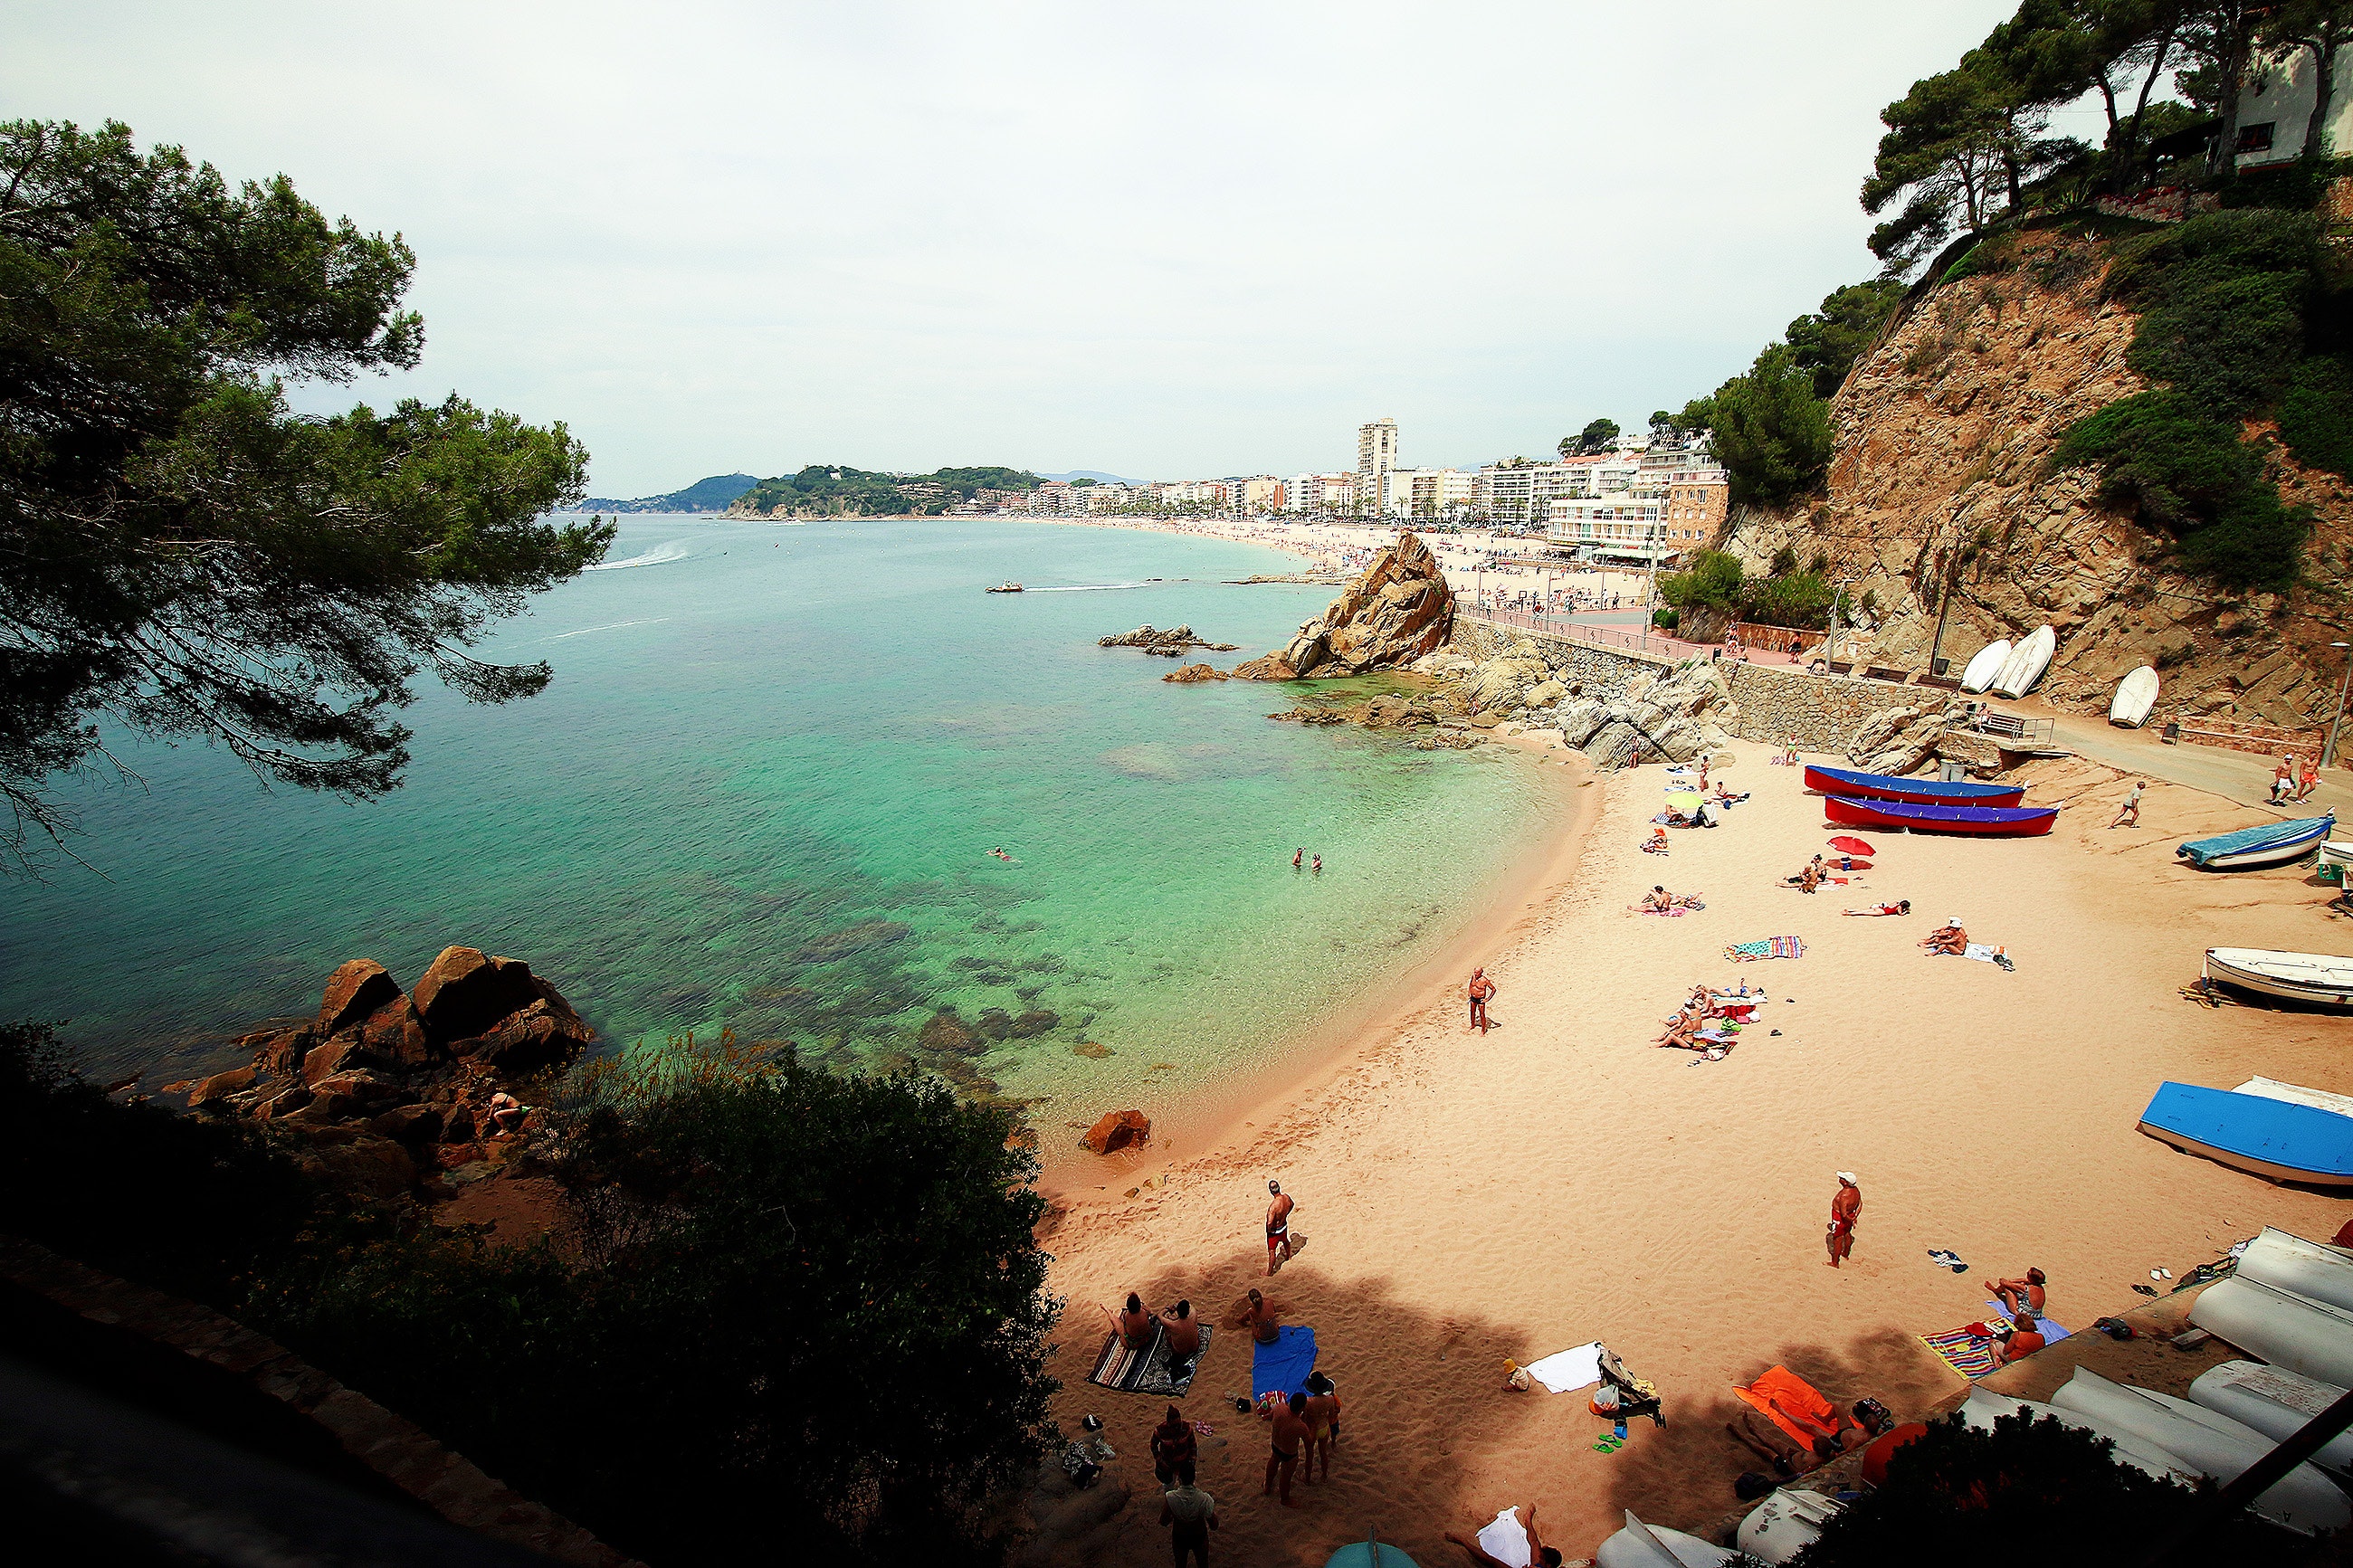
body of water, beach, sea, coast, vacation, tourism, bay, coastal and oceanic landforms, shore, sky, cove, summer, sand, ocean, rock, tropics, tree, landscape, leisure, promontory, resort, travel, cape